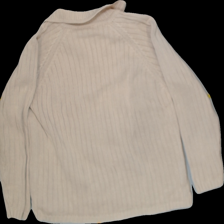
View: back
Type: Sweater
Category: Ladies
Brand: Lindex
Colors: Beige
Material: 100%cotton
Pattern: Plain
Cut: Regular, V-collar
Size: 38
Trend: No trend
Stains: No
Price range: 50-100
Recommended usage: Reuse